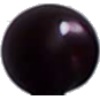
Label: Cherry Wax Black 1